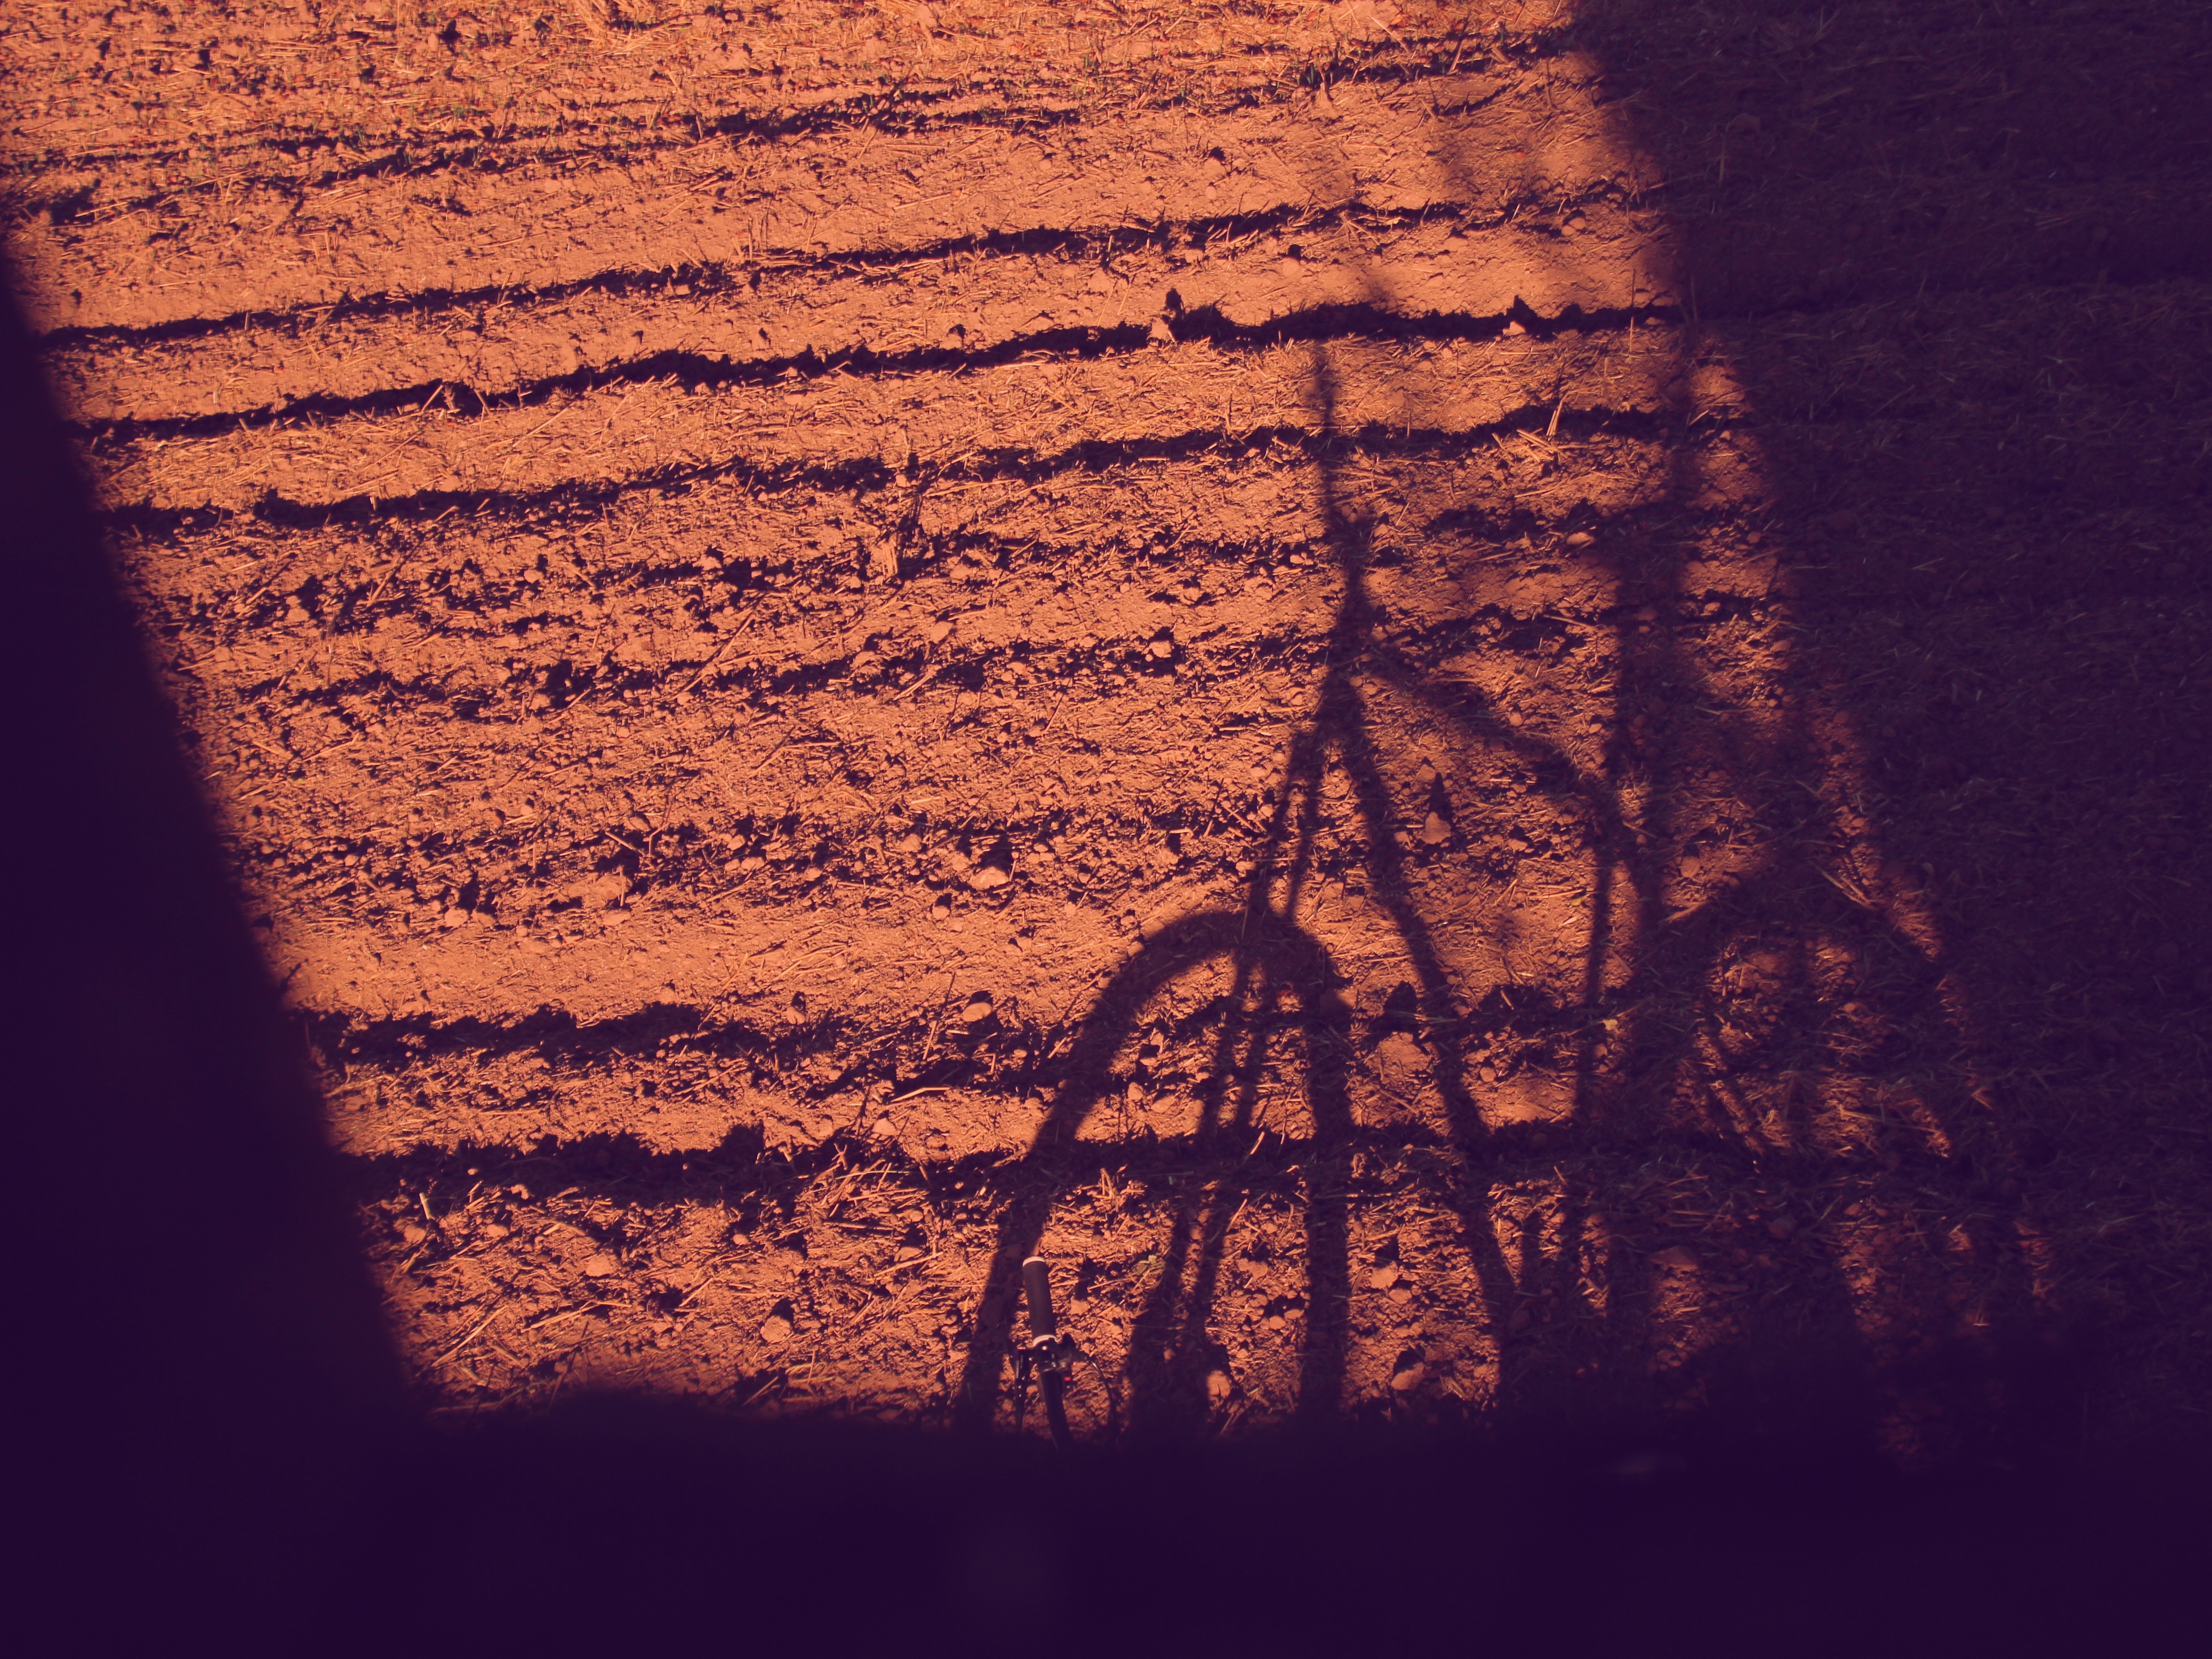
light, wood, sunset, sunlight, texture, leaf, reflection, color, shadow, darkness, shape